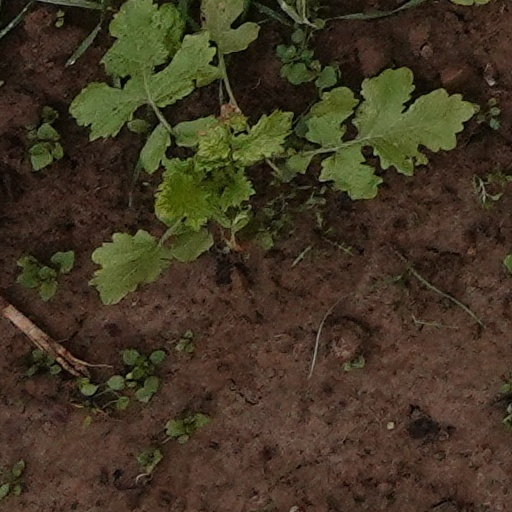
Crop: wheat